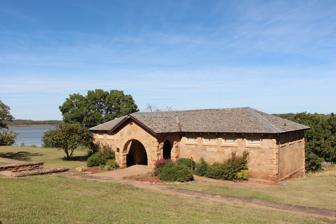
Building: Pawnee Municipal Swimming Pool and Bathhouse
Country: United States of America
Year built: 1937
United States historic place Pawnee Bathhouse U.S. National Register of Historic Places Pawnee Bathhouse, west elevation Show map of Oklahoma Show map of the United States Location Pawnee County, Oklahoma Nearest city Pawnee, Oklahoma Coordinates 36°21′21″N 96°48′19″W / 36.35583°N 96.80528°W / 36.35583; -96.80528 Built 1937 Built by Works Progress Administration , Federal Emergency Relief Administration Architectural style WPA Standardized Style NRHP reference No. 03000873 Added to NRHP September 2, 2003 The Pawnee Municipal Swimming Pool and Bathhouse were erected by the Federal Emergency Relief Administration (FERA) and the Works Progress Administration (WPA) in the 1930s. The swimming pool, built in 1937, covers three acres.  The Bathhouse was constructed in 1939 of native stone. The west side of the bathhouse is one-story and is typical of WPA-built buildings in the state, while the east side is two-story and more elaborate. Pawnee Bathhouse, east side. See also National Register of Historic Places listings in Pawnee County, Oklahoma References